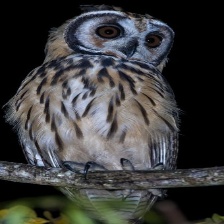
Species: STRIPED OWL
Scientific name: ASIO CLAMATOR
ImageNet parent category: great_grey_owl